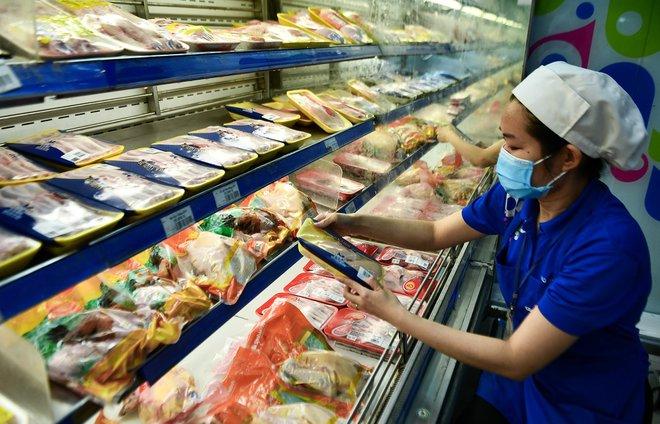
có một người phụ nữ mặc áo xanh đang cầm một cái khay ở trên tay